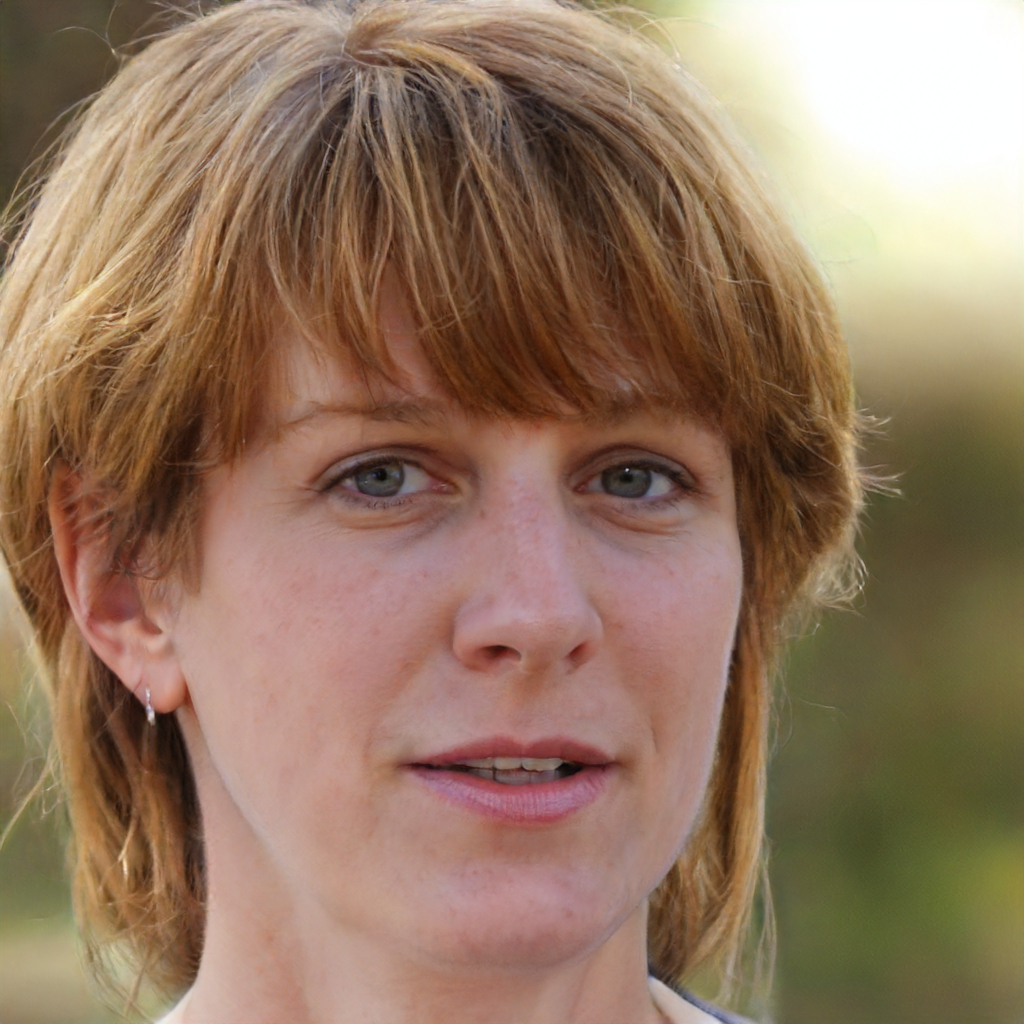
Gender: Female